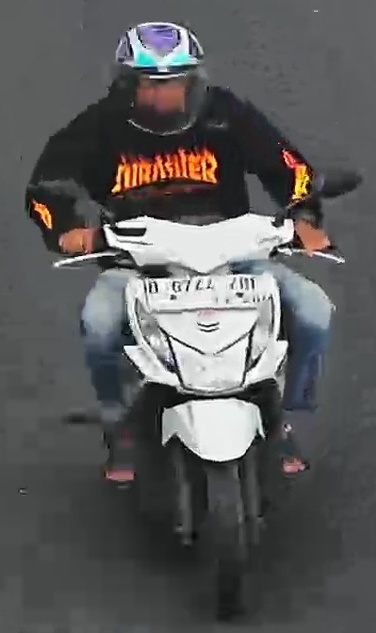
person-with-helmet: 1
person-without-helmet: 0